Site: brandenburg
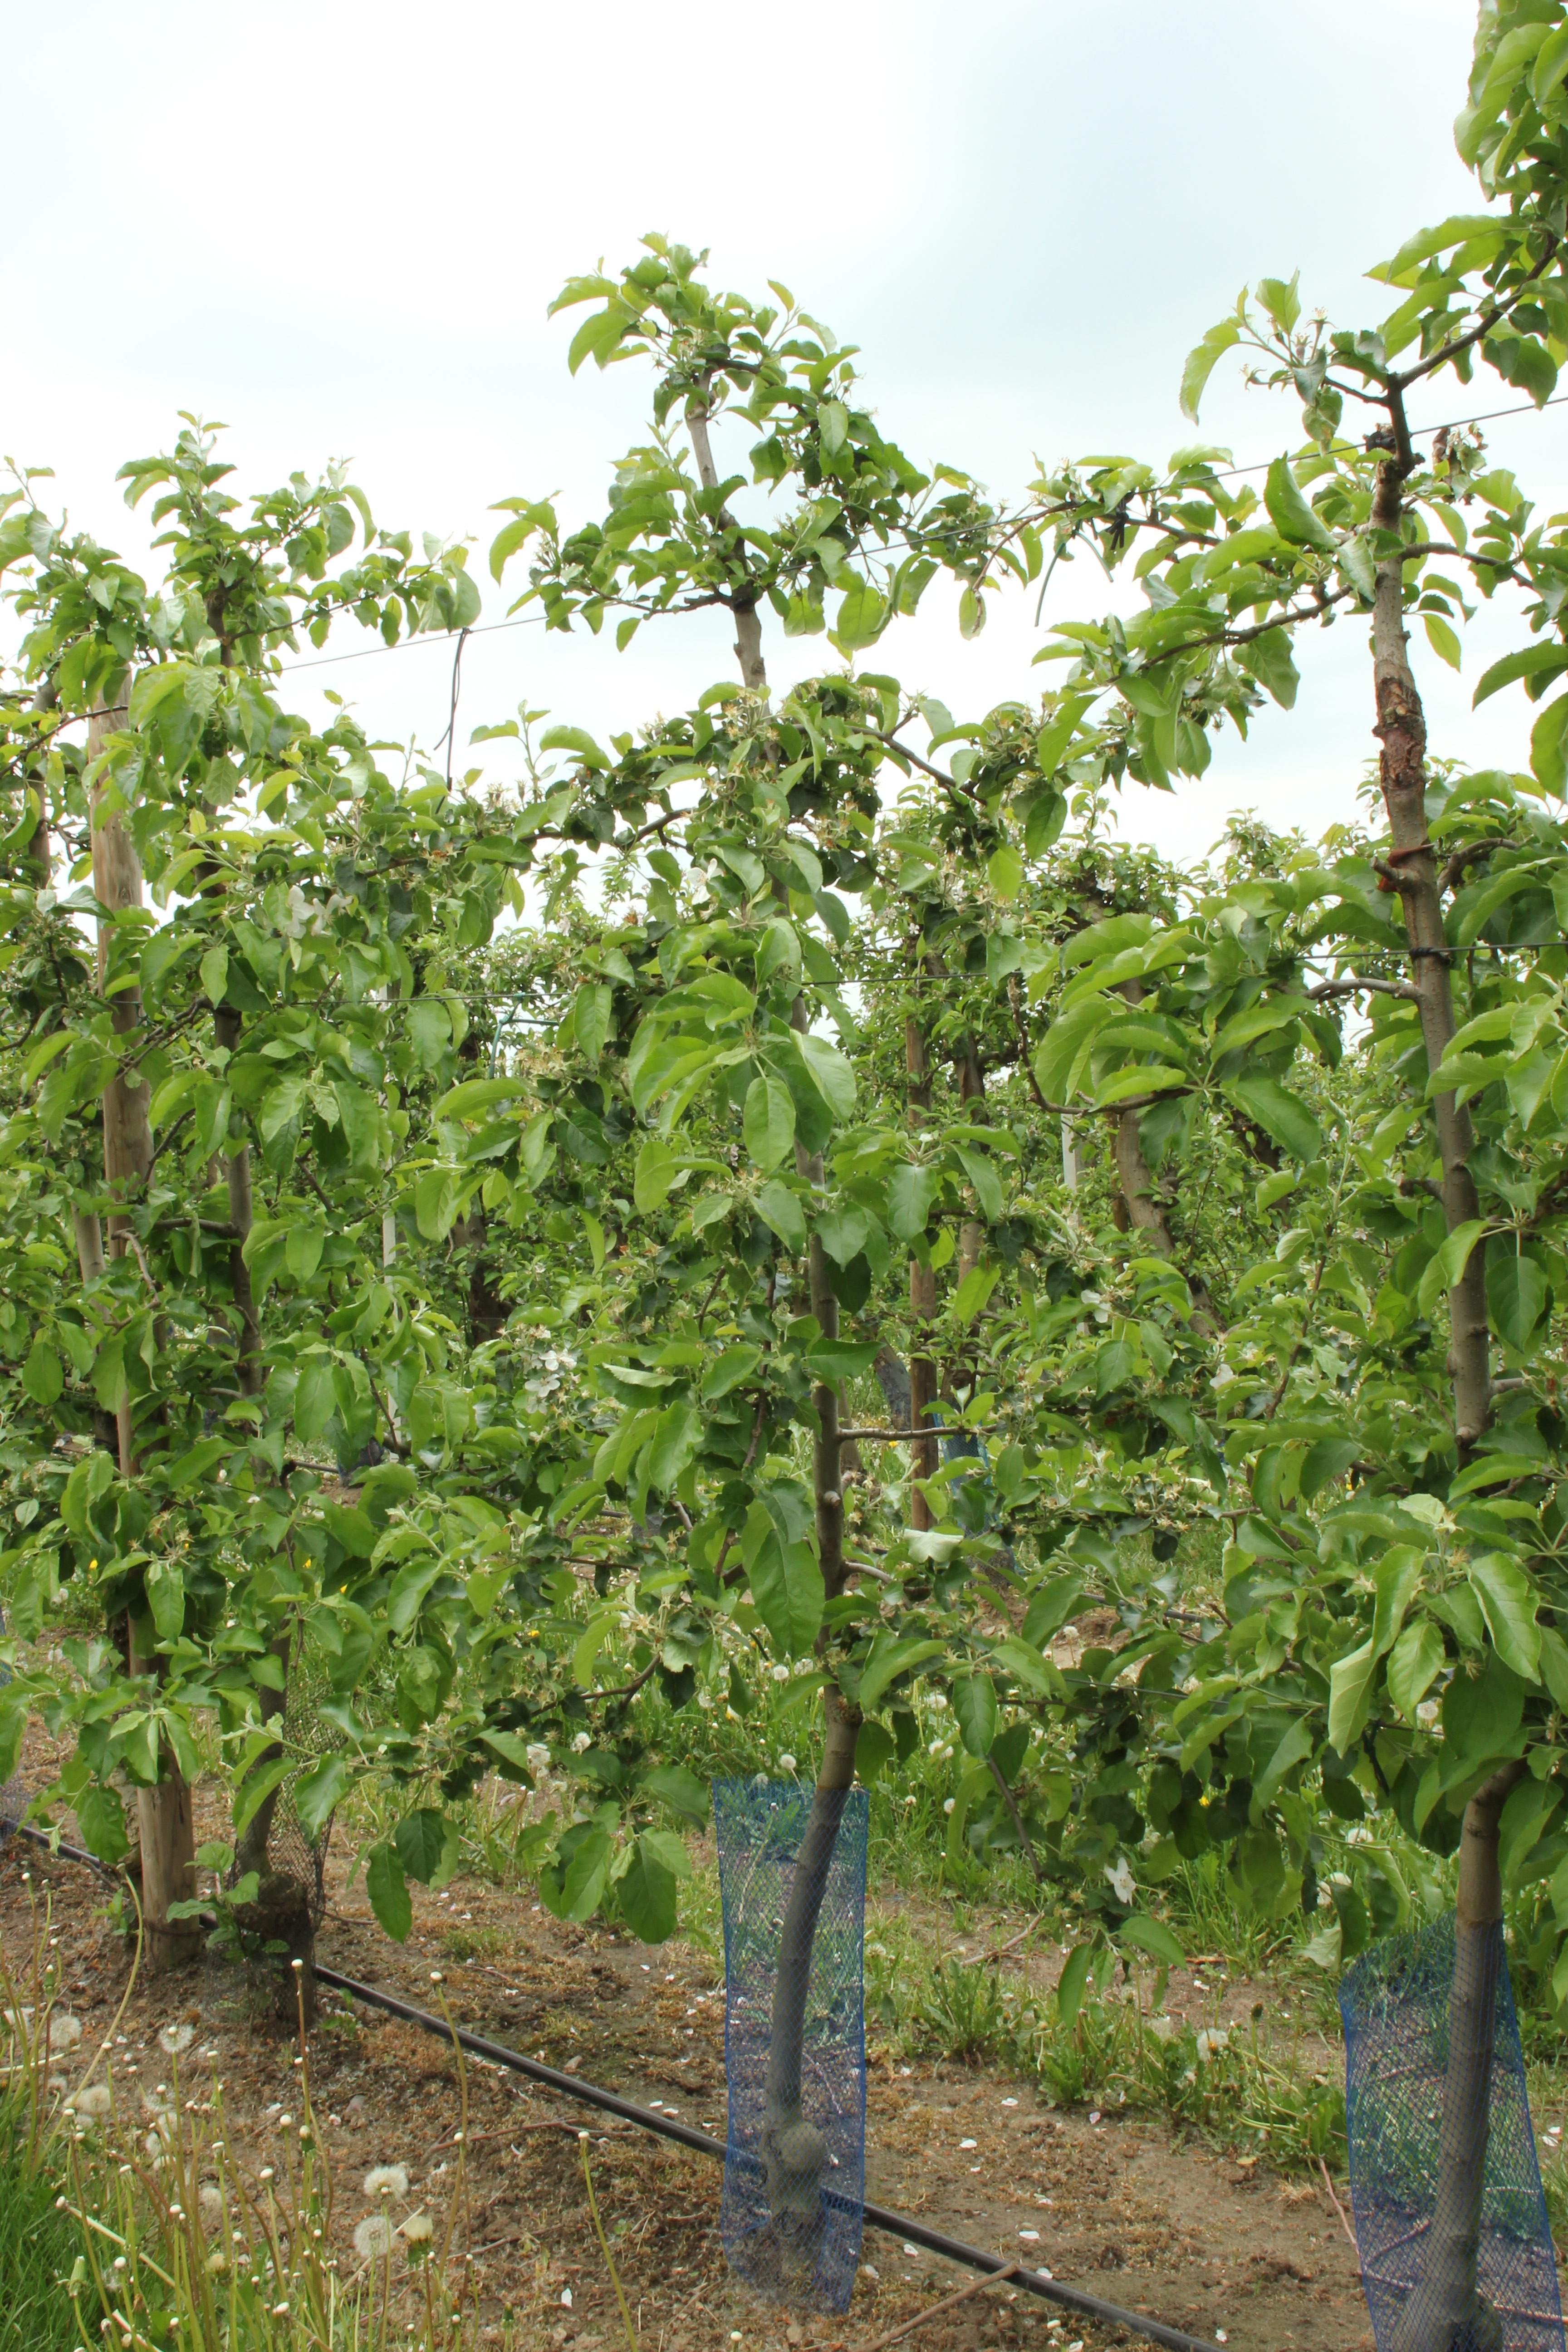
Growth stage (BBCH 67): Flowering